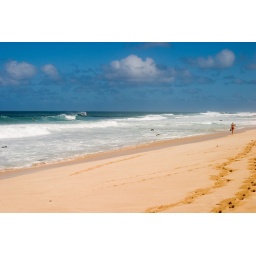
tracks in the sand and a lady in red